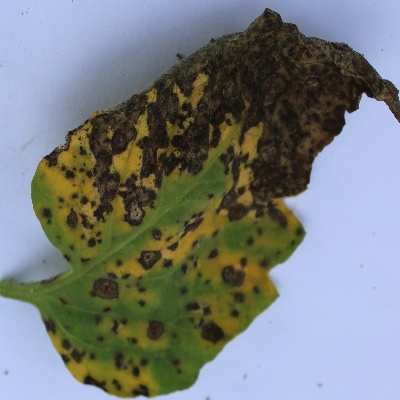
Crop: Tomato
Condition: leaf blight